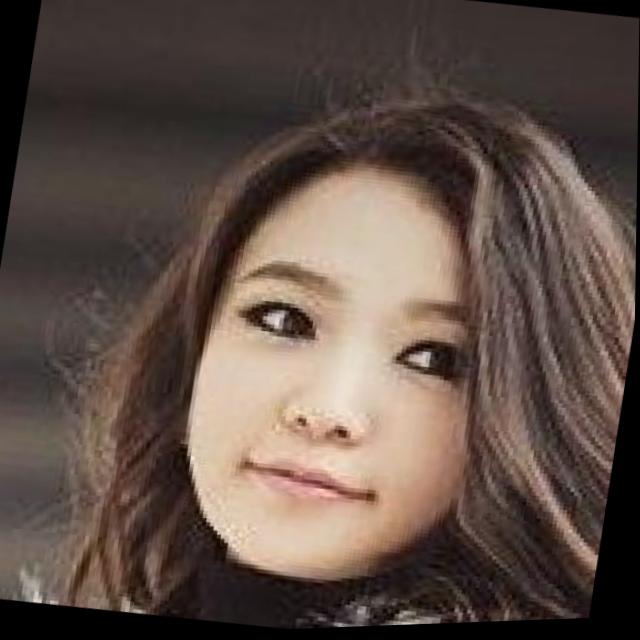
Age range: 21-44